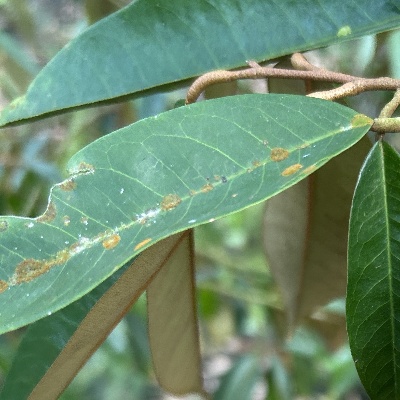
Label: Leaf_Algal